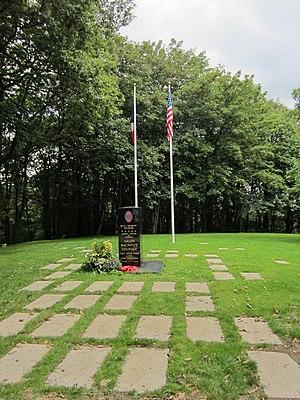
Mortain, Manche
La 30ᵉ division d'infanterie est une division de l'US Army active lors des deux guerres mondiales. Elle est surnommée la Old Hickory Division, en l'honneur du président Andrew Jackson. Les Allemands la surnomment Roosevelt's SS lors de la Seconde Guerre mondiale. Selon S.L.A. Marshall, historien de l'US Army, c'est la division d'infanterie la plus engagée sur le front européen avec 282 jours de combat cumulés entre juin 1944 et avril 1945.